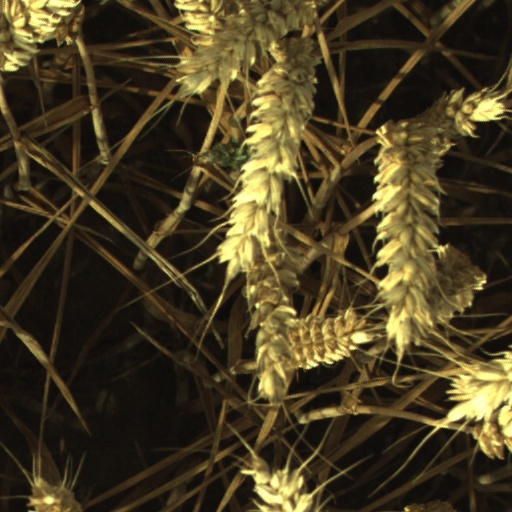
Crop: wheat